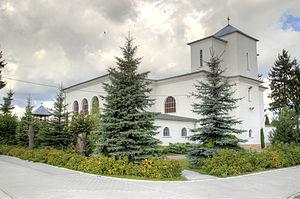
Bolewice est un village polonais de la gmina de Miedzichowo dans la powiat de Nowy Tomyśl de la voïvodie de Grande-Pologne dans le centre-ouest de la Pologne.